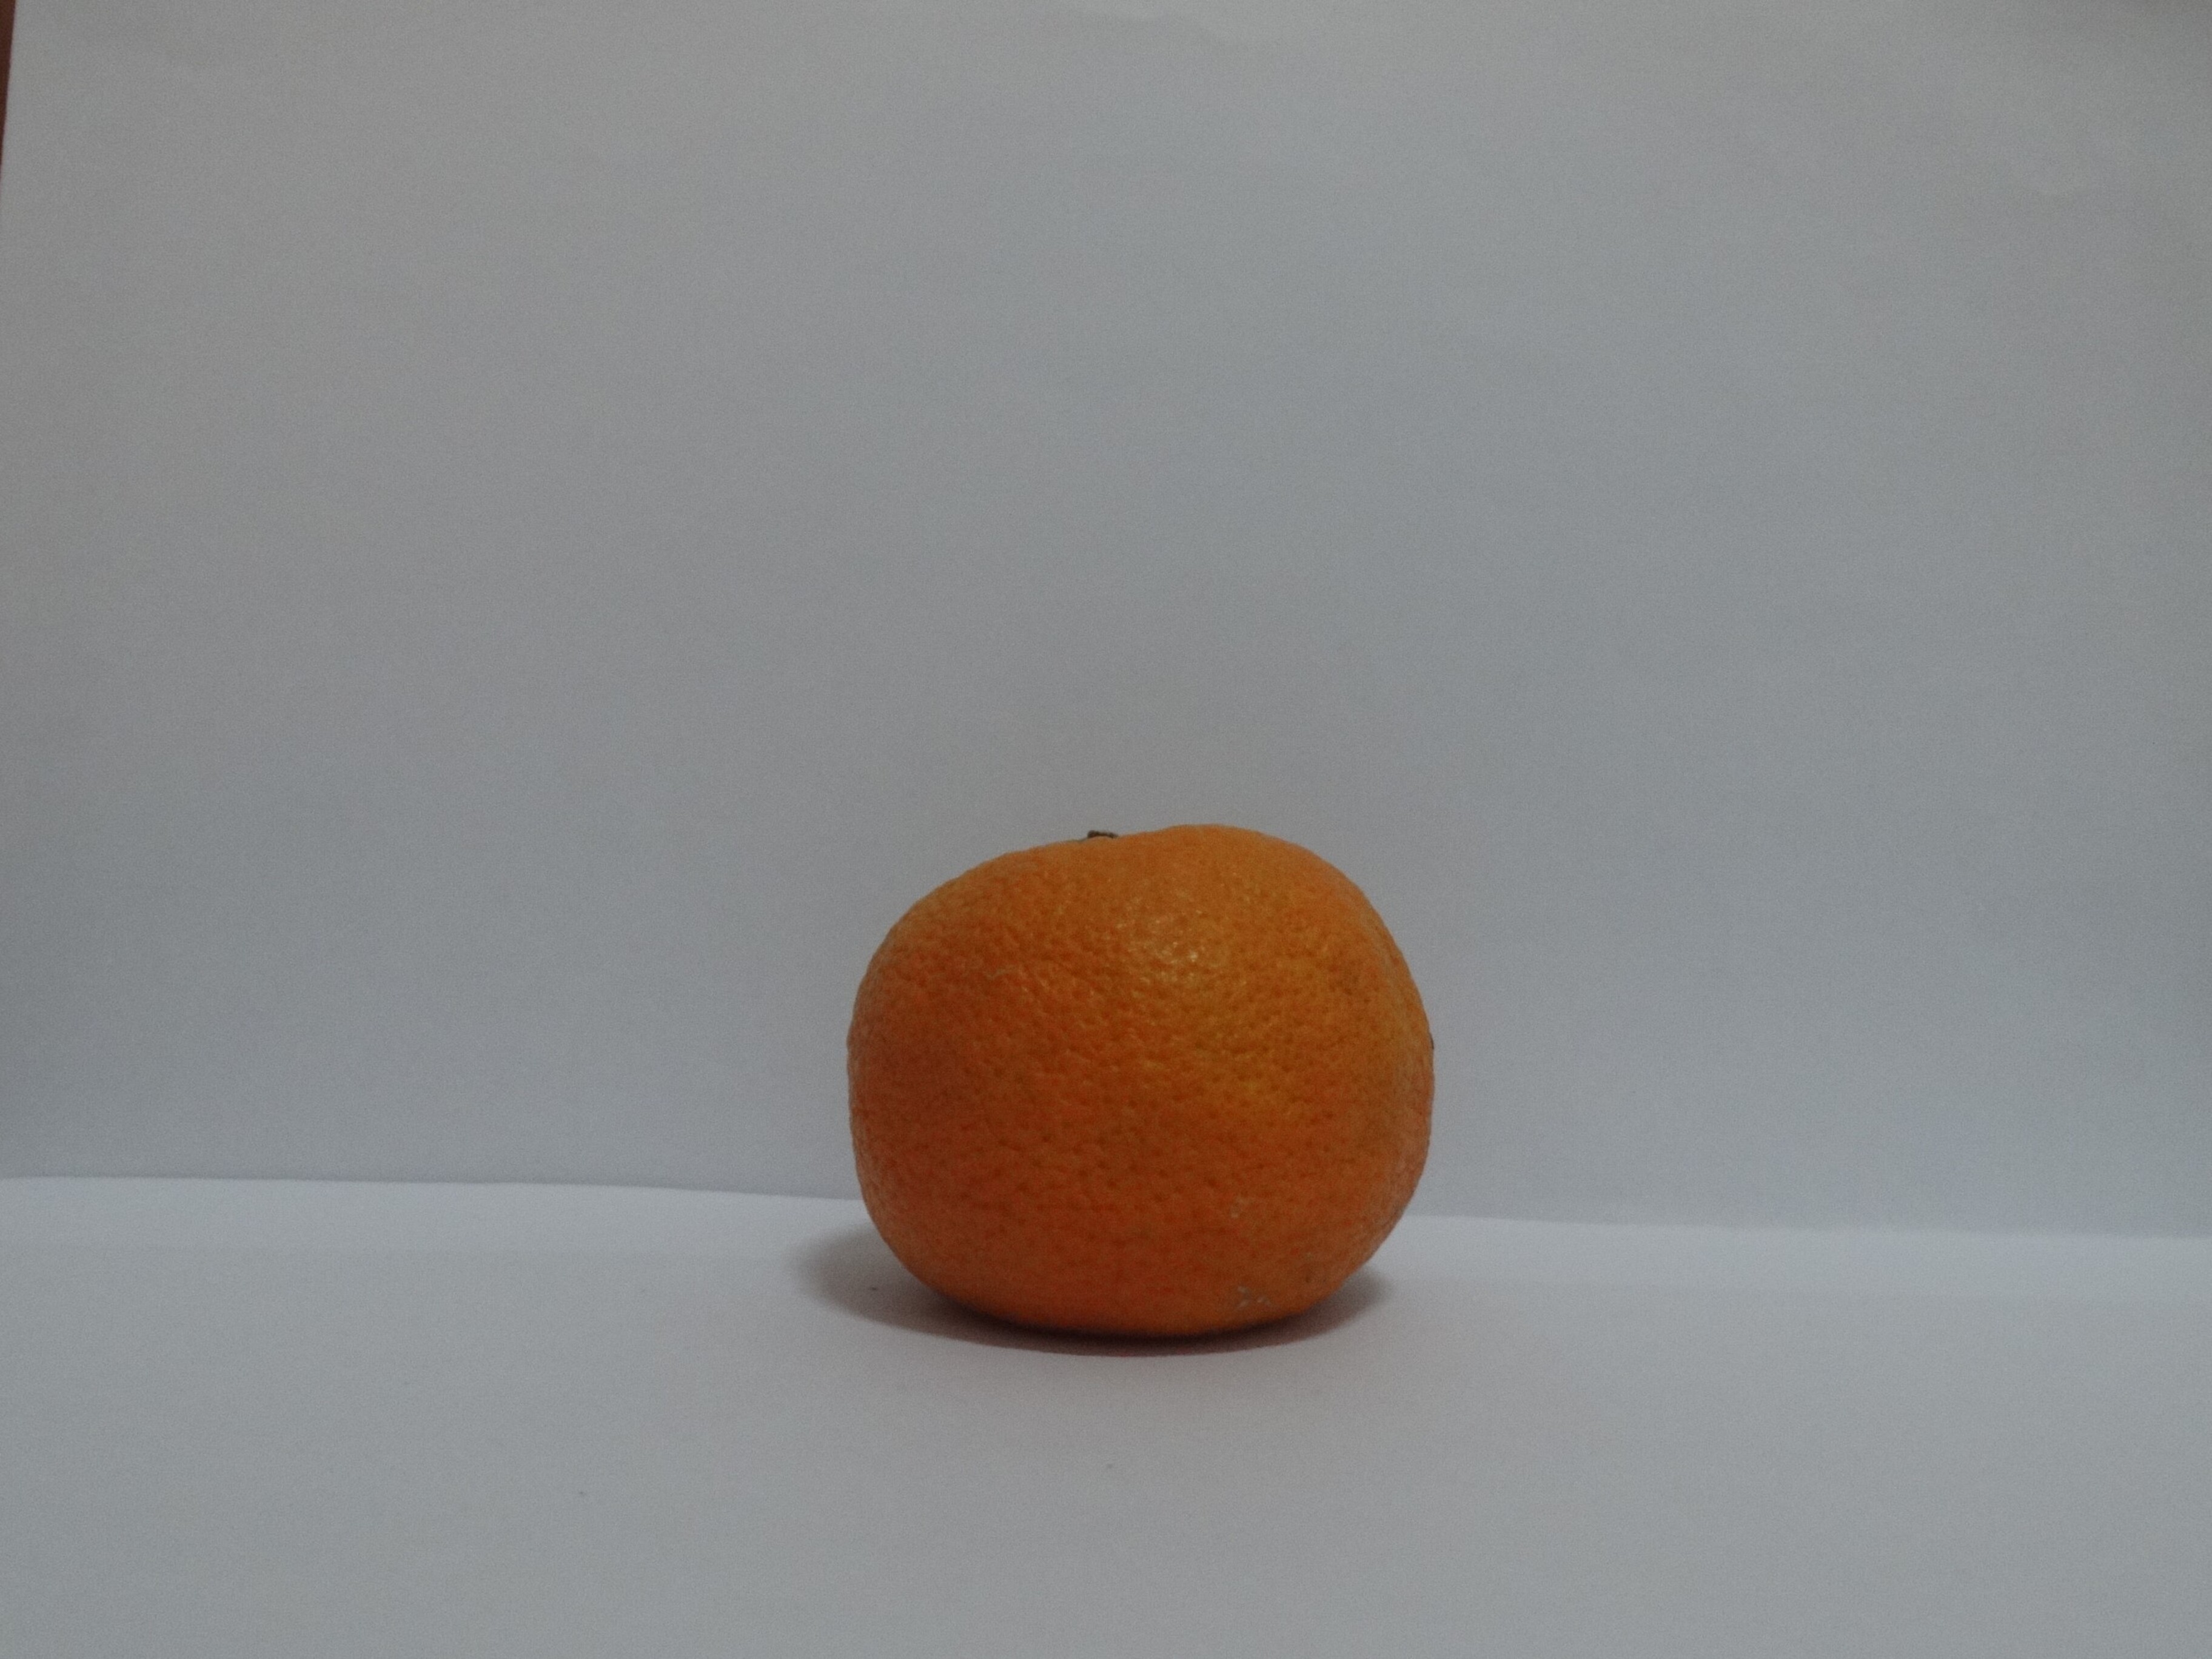
Citrus fruit variety: murcott